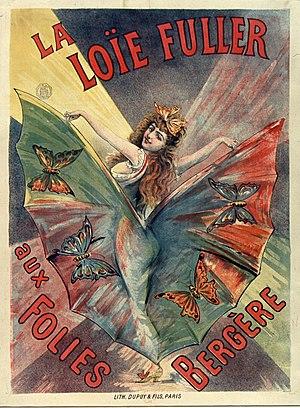
La cuisine de la pomme de terre, tubercule consommé depuis plus de 8 000 ans, ne s’est véritablement développée qu’après le XVIᵉ siècle, et a mis près de trois siècles pour s'imposer dans certaines contrées. Au XXᵉ siècle, cette cuisine se pratique sur tous les continents, car la pomme de terre, source de glucides, de protéines et de vitamine C, facile à cultiver, devient l’un des aliments de base de l’humanité ; le mode de préparation peut cependant en modifier la valeur nutritionnelle.
Le théâtre des Folies Bergère est une salle de spectacles parisienne inaugurée le 2 mai 1869.